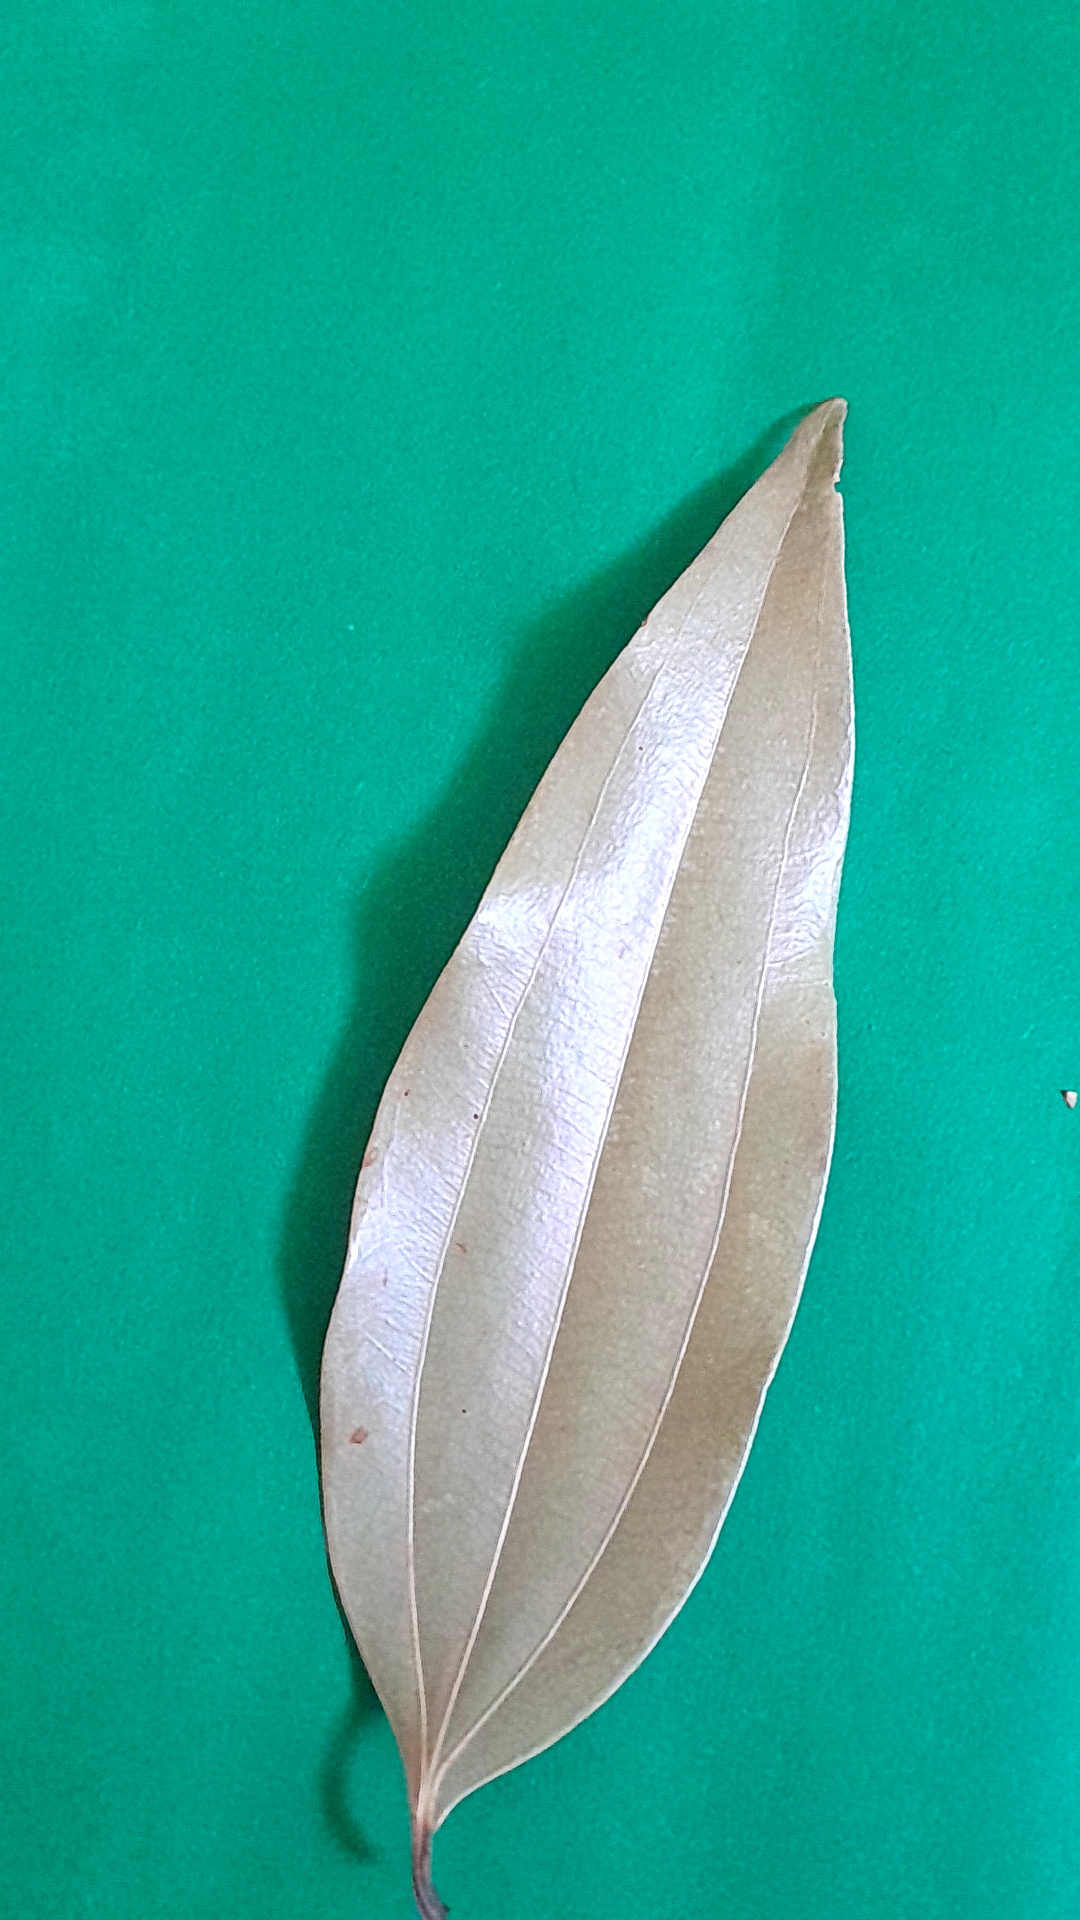
Label: Dry Leaf